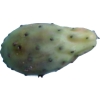
Label: cactus_fruit_green